Makedoniya (Bulgarian newspaper)

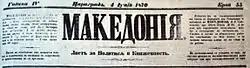
Title page of the 4 July 1870 issue of "Makedoniya"

Makedoniya (originally spelled Македонія) was a Bulgarian newspaper edited and published by Petko Slaveykov in Istanbul with the aim to help the foundation of an independent Bulgarian Church. Started in 1866, "Makedoniya" was one of the first Bulgarian newspapers and among the most popular at the time; it published news items, articles and discussion papers in the Bulgarian language and sometimes in the Greek language. It was stopped from printing in 1872 after the creation of the Bulgarian Exarchate. The newspaper had the title "Macedonia", as its main task per Slaveykov himself, was to educate the misguided (sic): Grecomans there, who he called Macedonists.